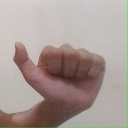
अक्षर: त